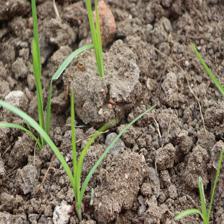
Label: Grass